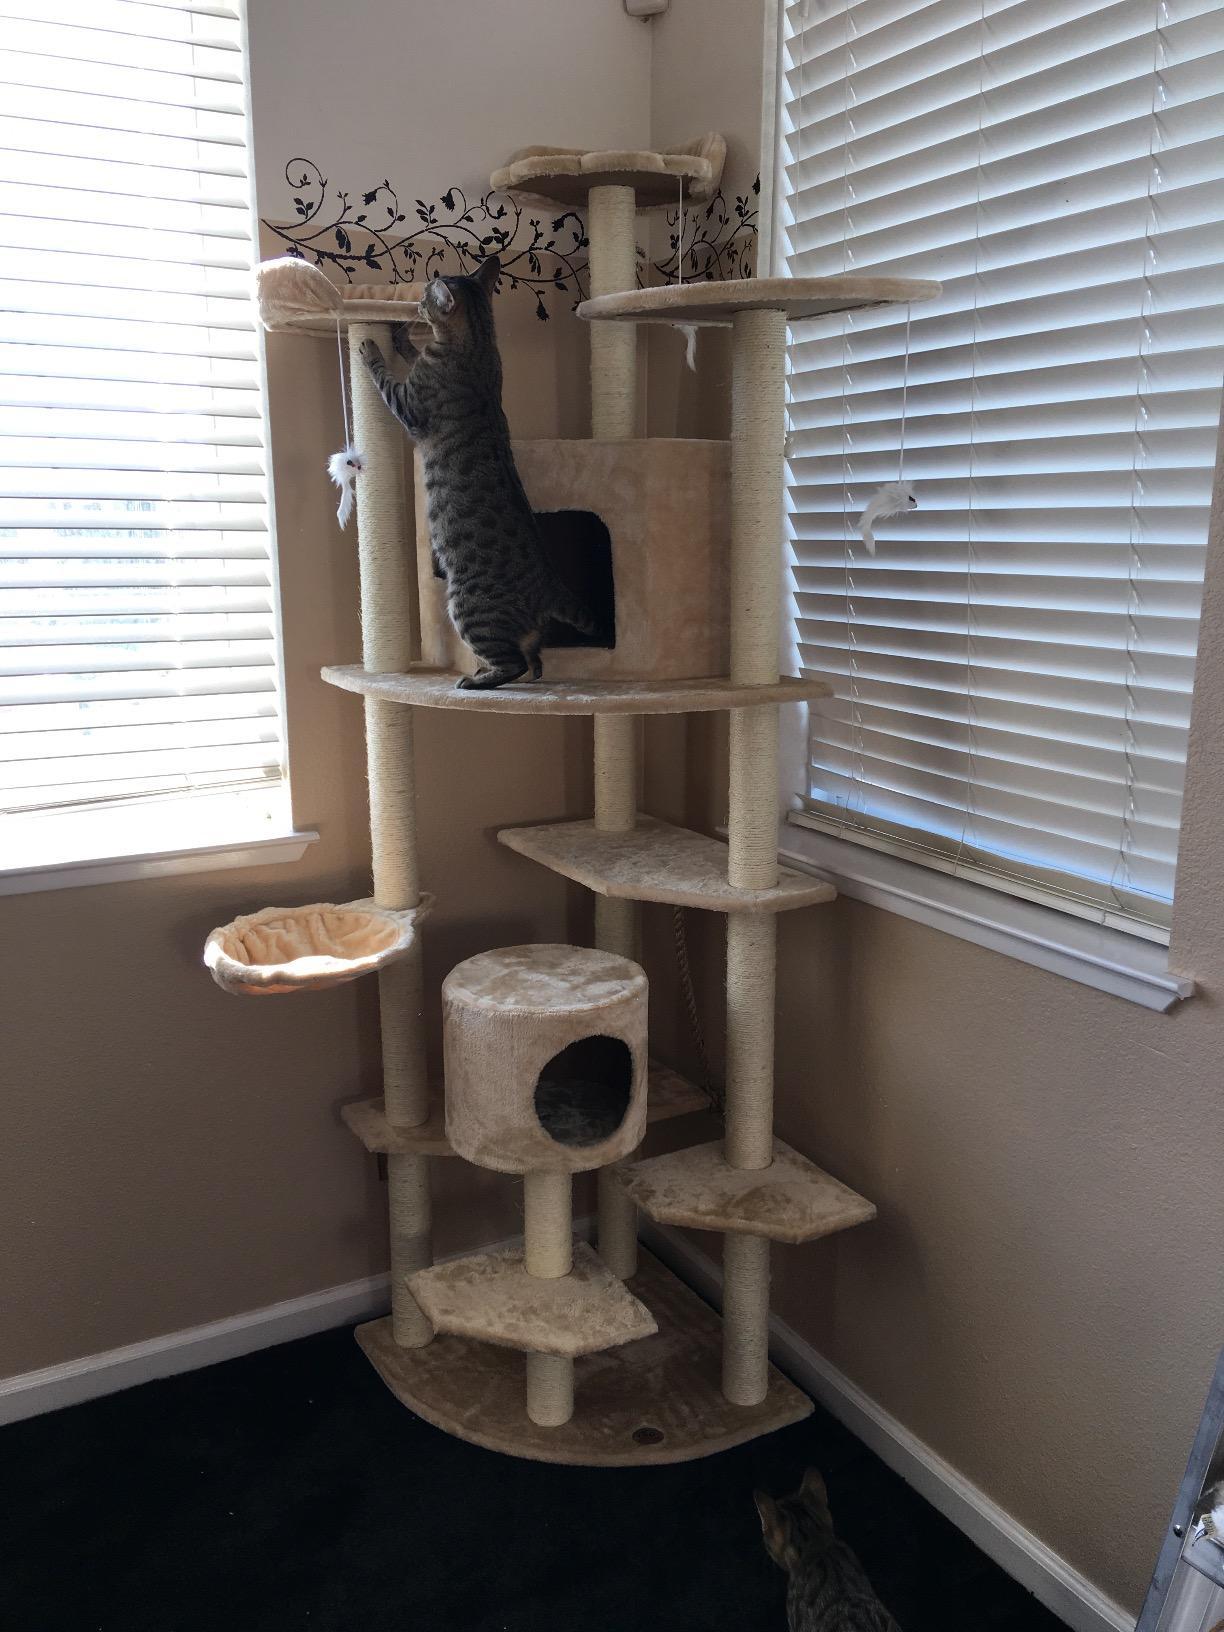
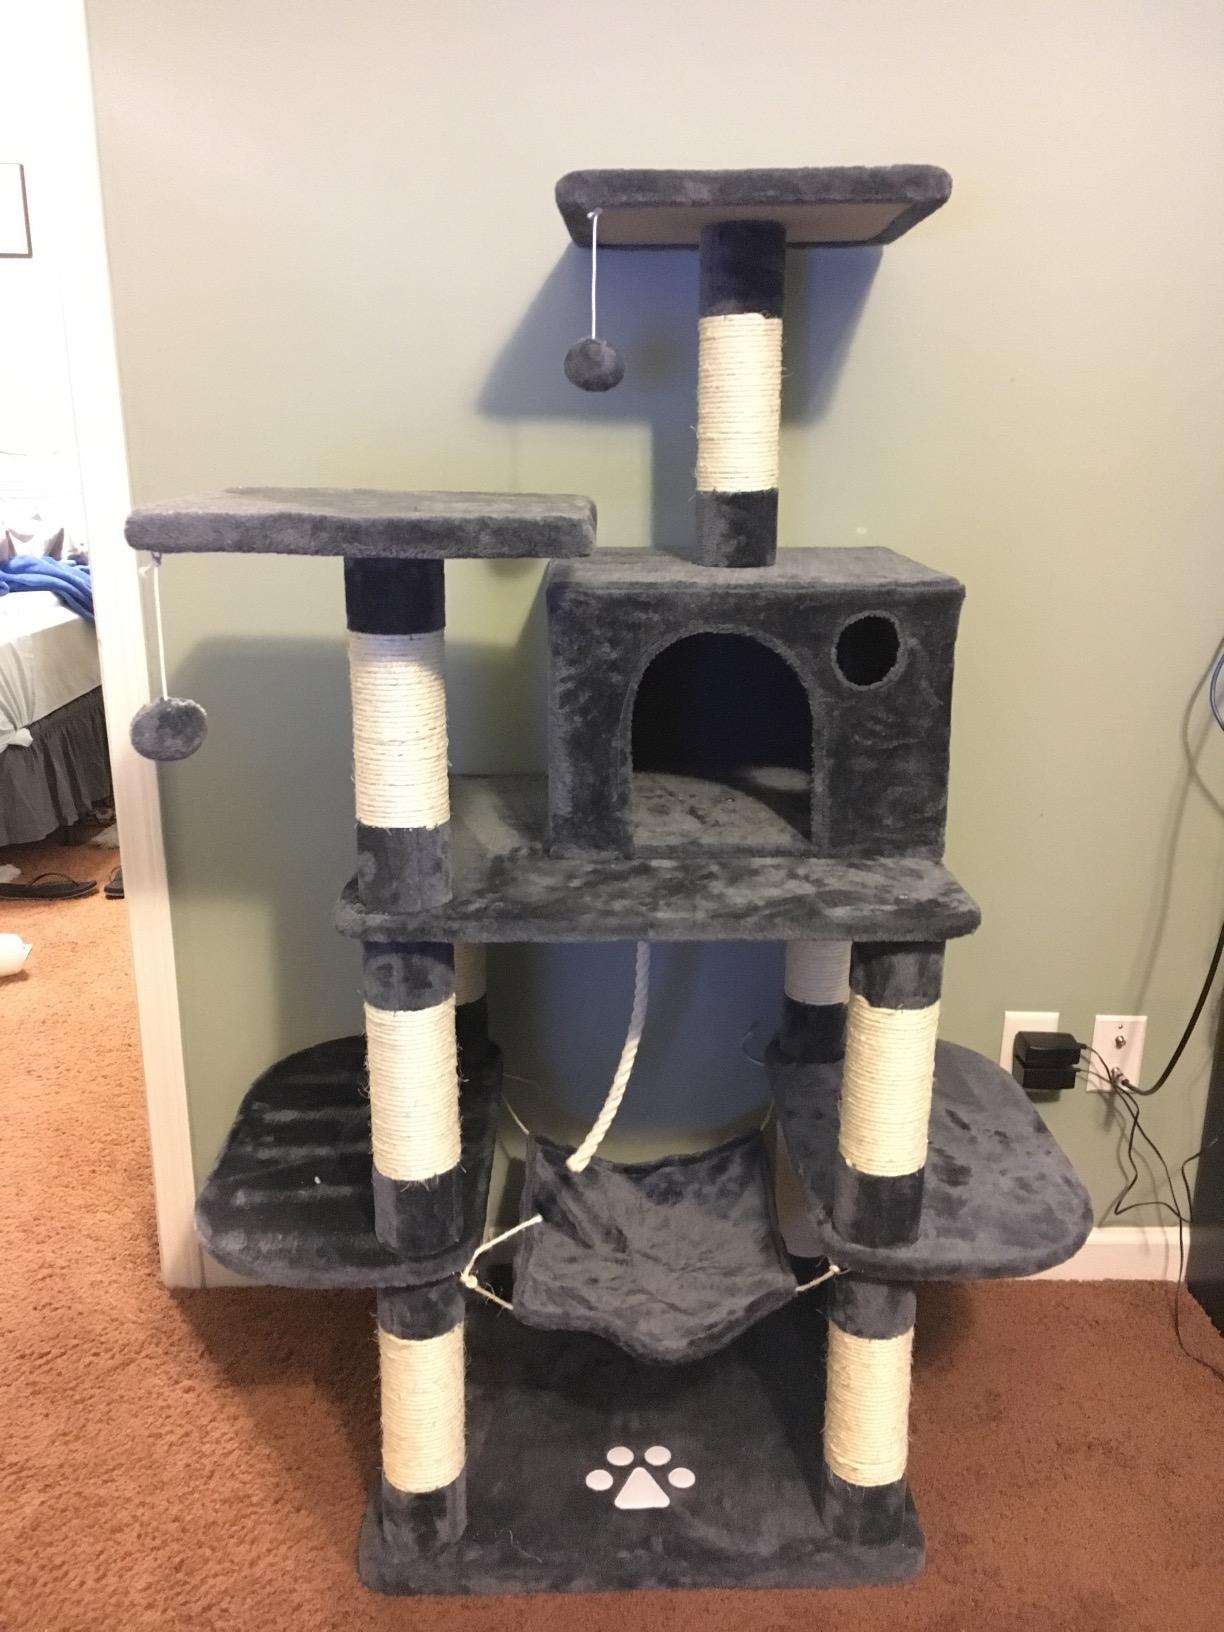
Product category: items_cat tree
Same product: no